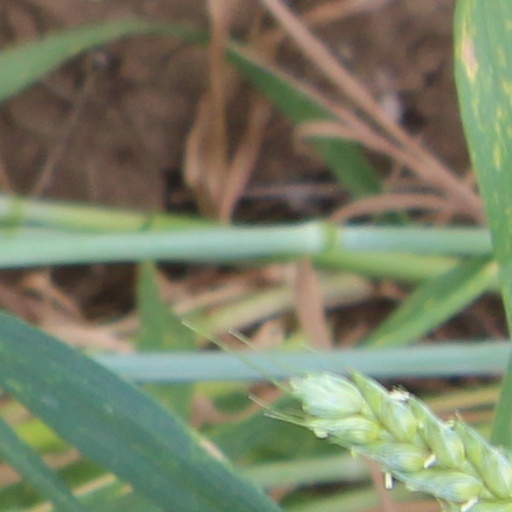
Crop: wheat